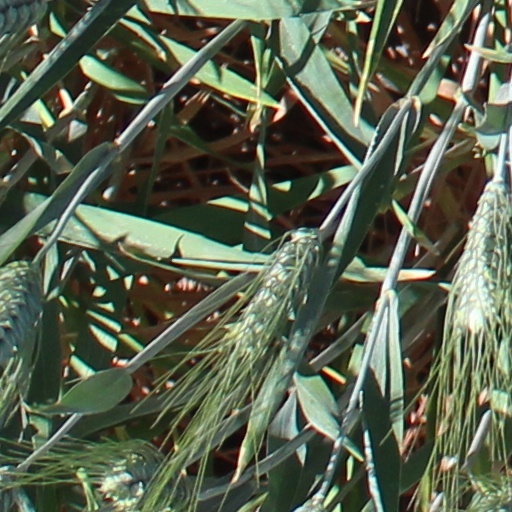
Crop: wheat